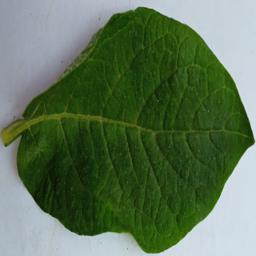
Etiqueta: Sana